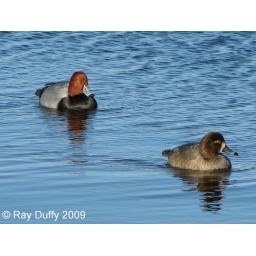
A pair of male and female Redheads swim on Lake Como in South Belmar, NJ. Photographed on 02/01/09.